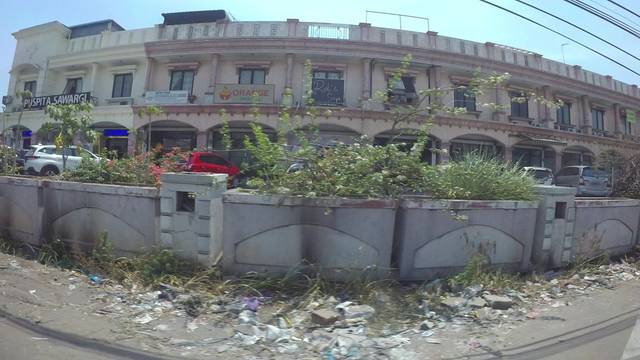
Region: Indonesia
Coordinates: -6.254, 106.944